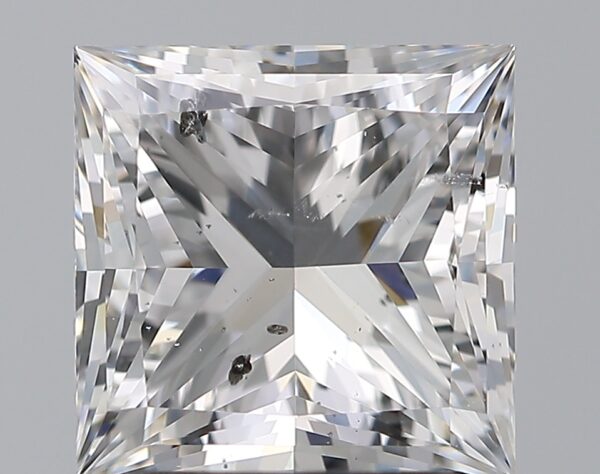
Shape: princess
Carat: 2
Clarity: SI2
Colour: E
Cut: EX
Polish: EX
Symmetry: EX
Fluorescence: N
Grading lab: GIA
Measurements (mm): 6.87 x 6.78 x 4.88